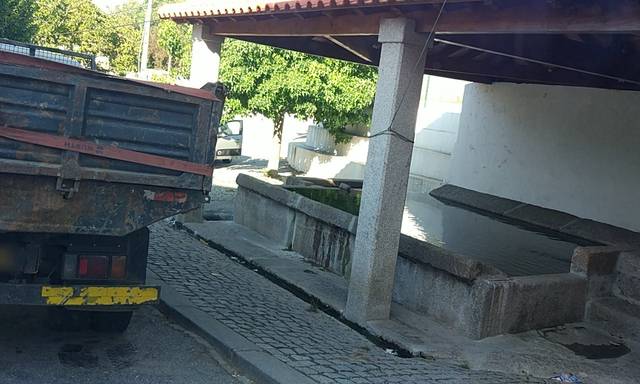
Region: Portugal
Coordinates: 41.249, -7.597